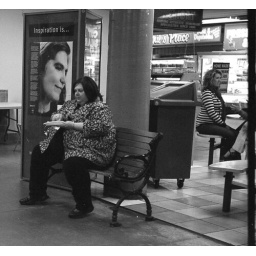
taken in the dining area, lower level, St Lawerence Market, Toronto. I like the contrast between the two sitting ladies.